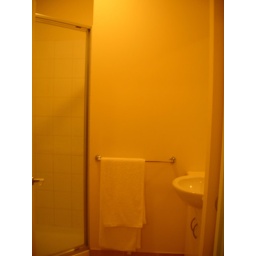
The door to the bathroom is the first thing on the right when you walk in the front door.